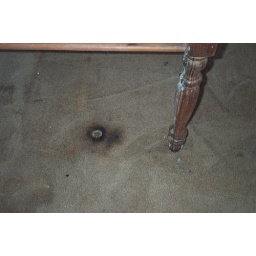
Townhouse in Virginia beach after the floor (broken pipe) in December of 2005.